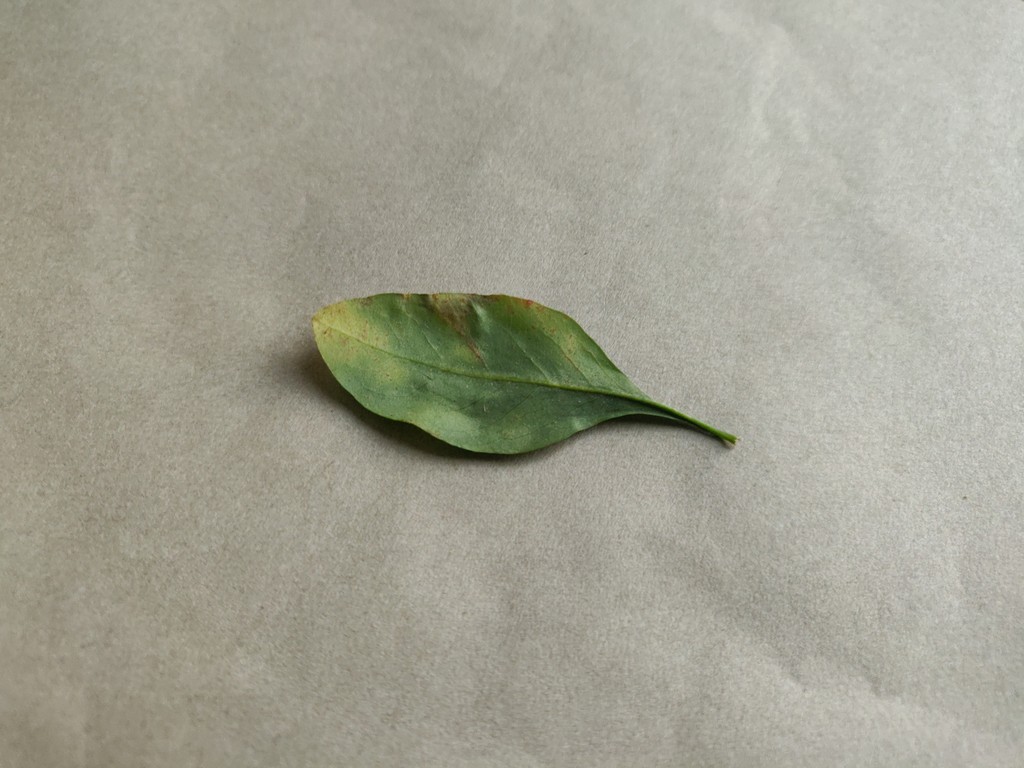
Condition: Unhealthy
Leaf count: single
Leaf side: back